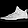
Label: Sneaker